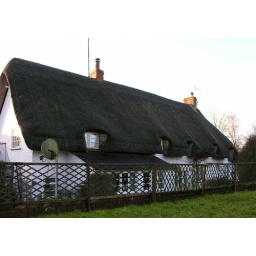
Thatched roof house in Avebury